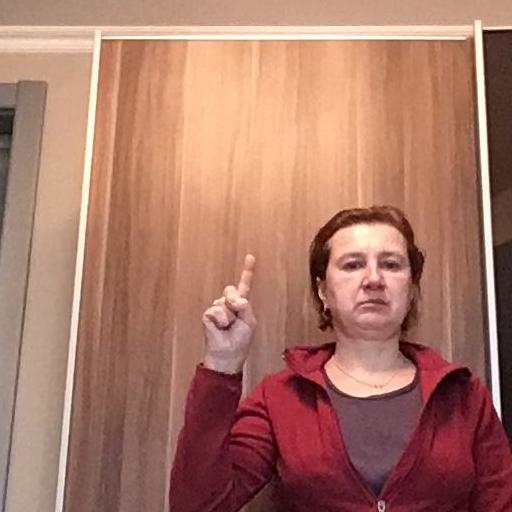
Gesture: one